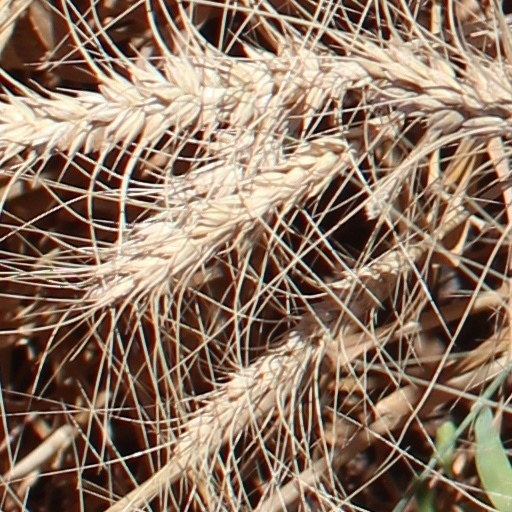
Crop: wheat